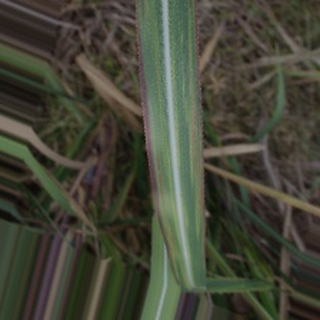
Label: sugarcane_bacterial_blight